Sasha Song

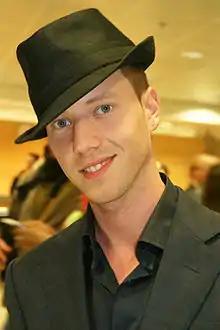
Shavrov in Moscow in 2009.

Dmitry Shavrov (born 18 September 1983), better known by his stage names Sasha Song or Sasha Son, is a Lithuanian singer and songwriter. He represented Lithuania in the Eurovision Song Contest 2009. His stage name Sasha Son means "Sasha Dream" in Russian, with Sasha being a Russian diminutive form of the name Alexander.